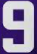
Number: 9